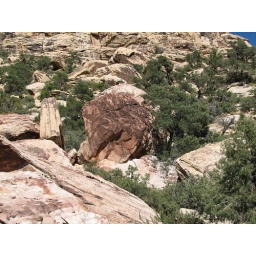
Another perspective, above and to the right of the petroglyphs. I liked that standing stone on the left.